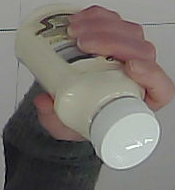
Product: heinz_mayo